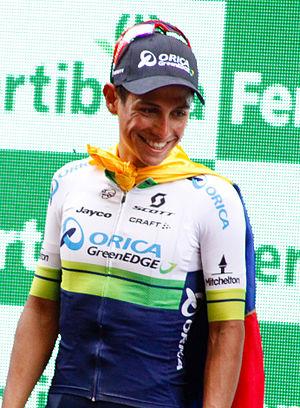
Jhoan Esteban Chaves Rubio, né le 17 janvier 1990 à Bogota, est un coureur cycliste colombien, membre de l'équipe Mitchelton-Scott. En 2011, il remporte le Tour de l'Avenir et devient de fait un grand espoir du cyclisme colombien. Il confirme ces espoirs en terminant cinquième du Tour d'Espagne 2015. En 2016, il se classe deuxième du Tour d'Italie, troisième du Tour d'Espagne et remporte le Tour de Lombardie, devenant ainsi le premier Colombien à remporter un Monument du cyclisme. Malheureusement en 2017, il est touché par une maladie et ne retrouve pas son niveau de la saison précédente. Cela ne l'empêchera pas de remporter deux étapes sur le Tour d'Italie en 2018 et 2019.
L'équipe cycliste Mitchelton-Scott est une équipe cycliste australienne sur route, créée en 2012 et dotée du statut de UCI WorldTeam.